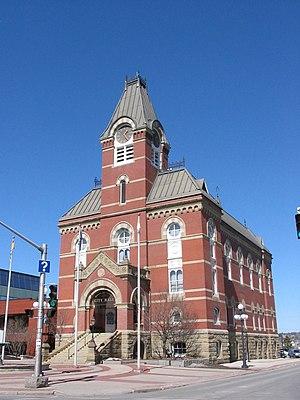
Liste des lieux patrimoniaux de Fredericton au Nouveau-Brunswick inscrit au répertoire des lieux patrimoniaux du Canada.
L'Hôtel de ville de Fredericton est le siège du conseil municipal de la ville de Fredericton au Nouveau-Brunswick. Il s'agit d'un édifice de trois étages de style Second Empire construit en 1875 et 1876 selon les plans des architectes McKean and Fairweather. Il a été désignée lieu historique national du Canada en 1984 et désigné lieu historique local en 2006.
Voici la liste des lieux historiques nationaux du Canada situé au Nouveau-Brunswick. En mars 2011, on compte 60 lieux historiques nationaux au Nouveau-Brunswick, dont huit sont administrés par Parcs Canada. Il y a aussi un lieu historique national qui a perdu sa valeur commémorative.